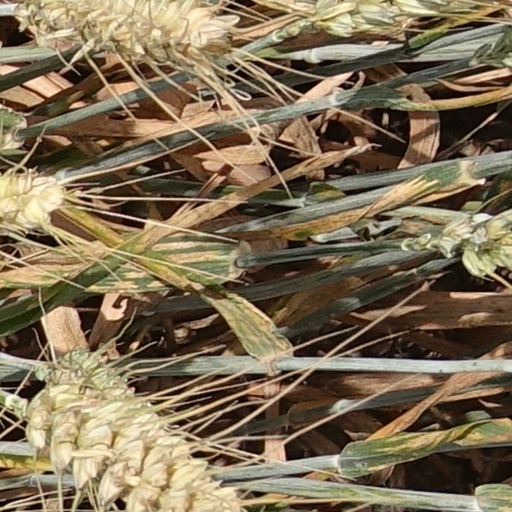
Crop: wheat